Ramón Mercader

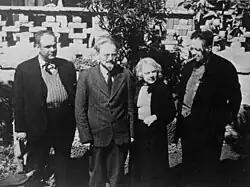
Trotsky and his wife in Mexico in 1937.

Trotsky had been the subject of an armed attack against his house, mounted by allegedly Soviet-recruited locals, including the Marxist–Leninist muralist David Alfaro Siqueiros. The attack was organised and prepared by Pavel Sudoplatov, deputy director of the foreign department of the NKVD. In his memoirs, Sudoplatov claimed that, in March 1939, he had been taken by his chief, Lavrentiy Beria, to see Stalin. Stalin told them that "if Trotsky is finished the threat will be eliminated" and gave the order that "Trotsky should be eliminated within a year."